Carl Fredrik Adelcrantz

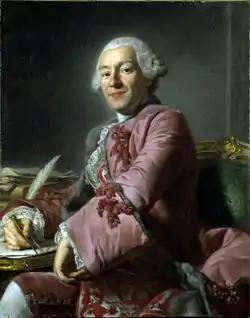
Alexander Roslin's portrait of Carl Fredrik Adelcrantz made during the latter's stay in Paris in 1754 (in the collection of the Royal Swedish Academy of Arts, Stockholm to which it was bequested by Adelcrantz)

Carl Fredrik Adelcrantz (30 January 1716 – 1 March 1796) was a Swedish architect and civil servant. Adelcrantz's style developed from a rococo influenced by Carl Hårleman, the leading architect in Sweden in the early years of his career, to a classical idiom influenced by the stylistic developments in France in the mid-to-late 18th century. As "överintendent", he headed the royal and public building works from 1767 until his retirement in 1795.